Slow Joe Doyle

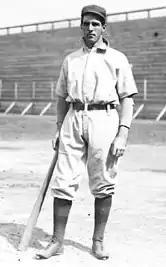
Doyle at South Side Park in 1909

Doyle shutout the Cleveland Naps in his major league debut on August 25, 1906. He followed this with a shutout of the Washington Senators on August 30. He was the first 20th century pitcher to hurl a shutout in each of his first two starts, and it had been accomplished only twice before he did it (it has since been accomplished 11 times). Only three American League pitchers have thrown shutouts in their first two big league appearances since Doyle did it. Over the remainder of the season, Doyle appeared in seven more games, losing one.